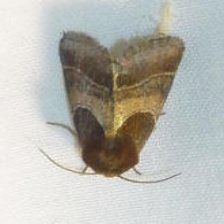
Species: ARCIGERA FLOWER MOTH